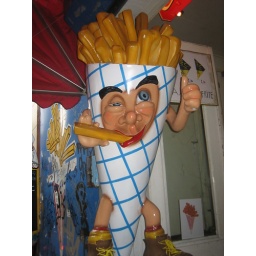
given to you in a paper cone topped with mayonnaise and a small plastic fork to eat.